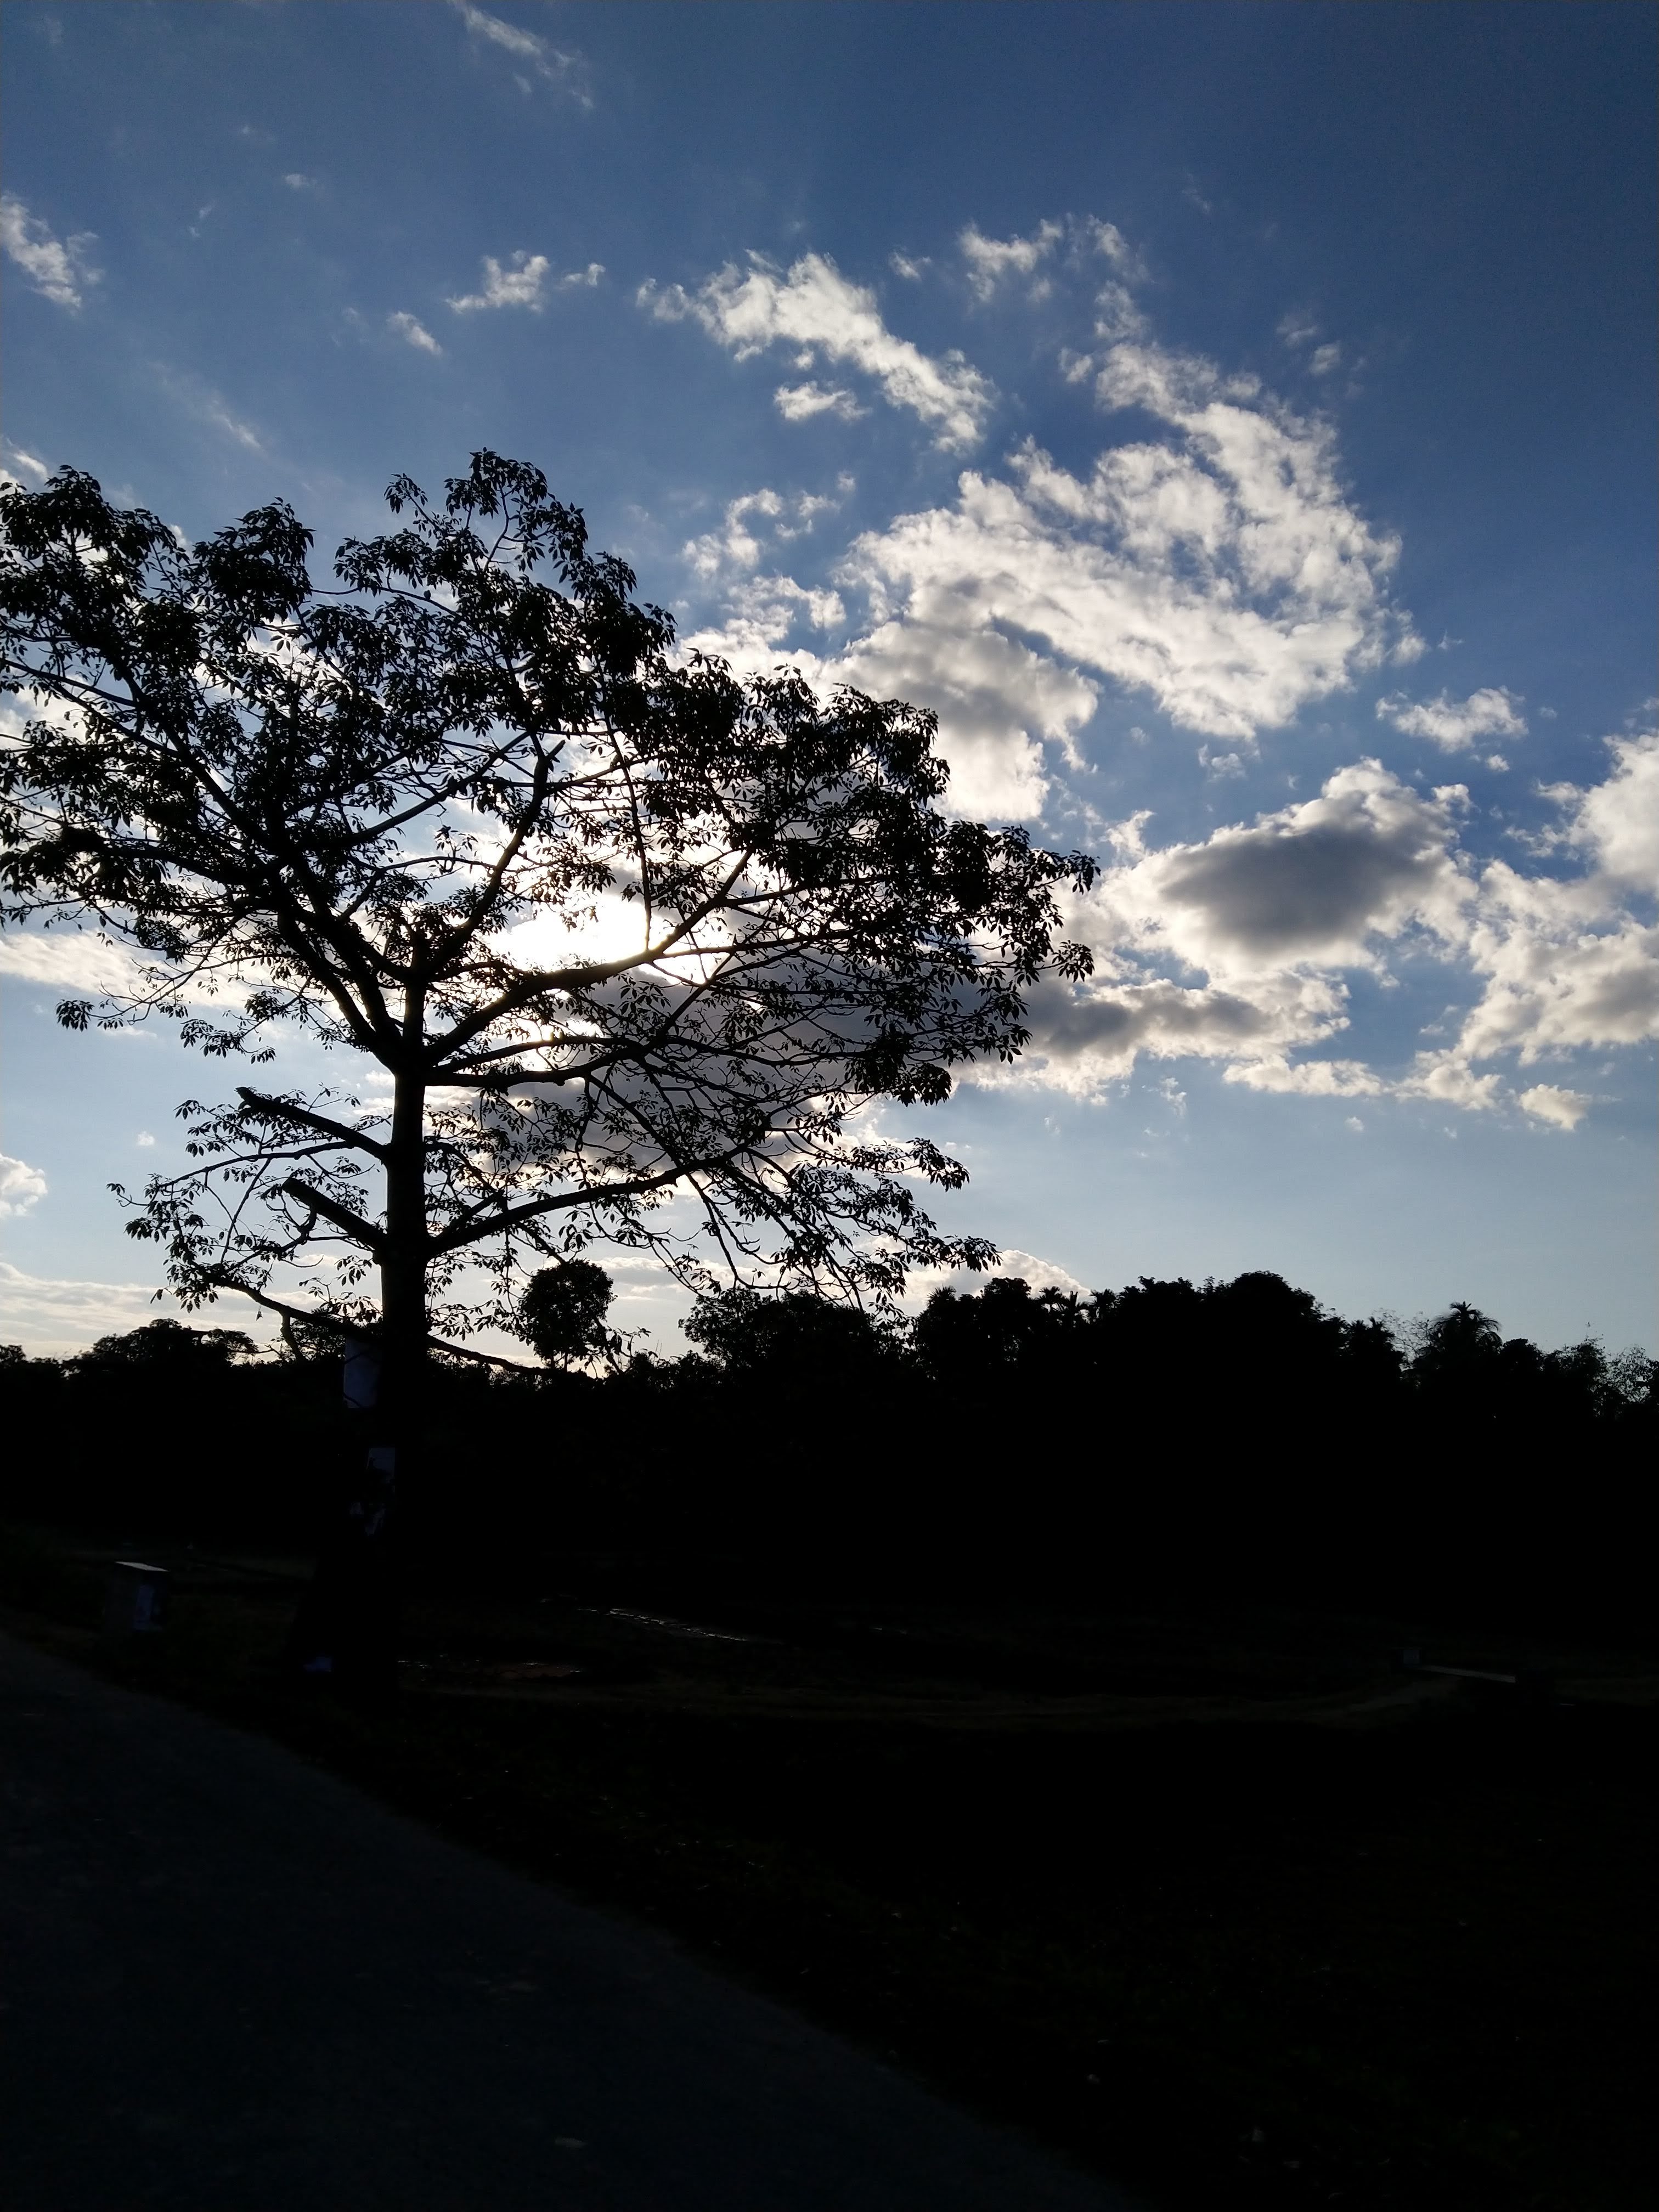
tree, sky, cloud, nature, natural landscape, blue, horizon, natural environment, branch, woody plant, wilderness, morning, atmosphere, evening, sunlight, road, landscape, leaf, plant, cumulus, infrastructure, dusk, grass, sunset, meteorological phenomenon, photography, rural area, silhouette, mountain, forest, darkness, hill, wildlife, shadow, national park, Tints and shades, night, world, grassland